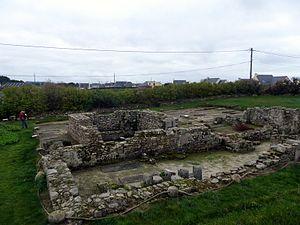
SIte médiéval d'Iliz Coz.
Le Pays des Abers est à la fois une circonscription administrative et une zone touristique située dans le nord du Finistère et la région Bretagne en France. Un aber est un estuaire, une ancienne vallée fluviale envahie par la mer. Le « pays des Abers » comporte l'Aber Wrac'h et l'Aber Benoît. Le Pays des Abers se situe dans un triangle dont les sommets sont Saint-Pabu, Plouguerneau et Kersaint-Plabennec à 25 km au nord de Brest.